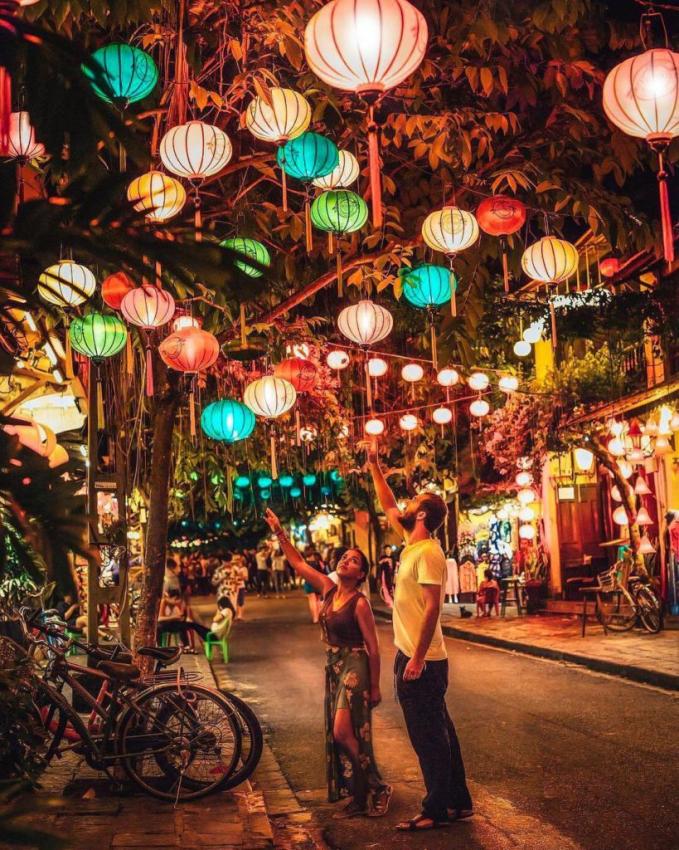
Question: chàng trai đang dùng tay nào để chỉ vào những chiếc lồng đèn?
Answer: chàng trai dùng tay phải để chỉ những chiếc lồng đèn